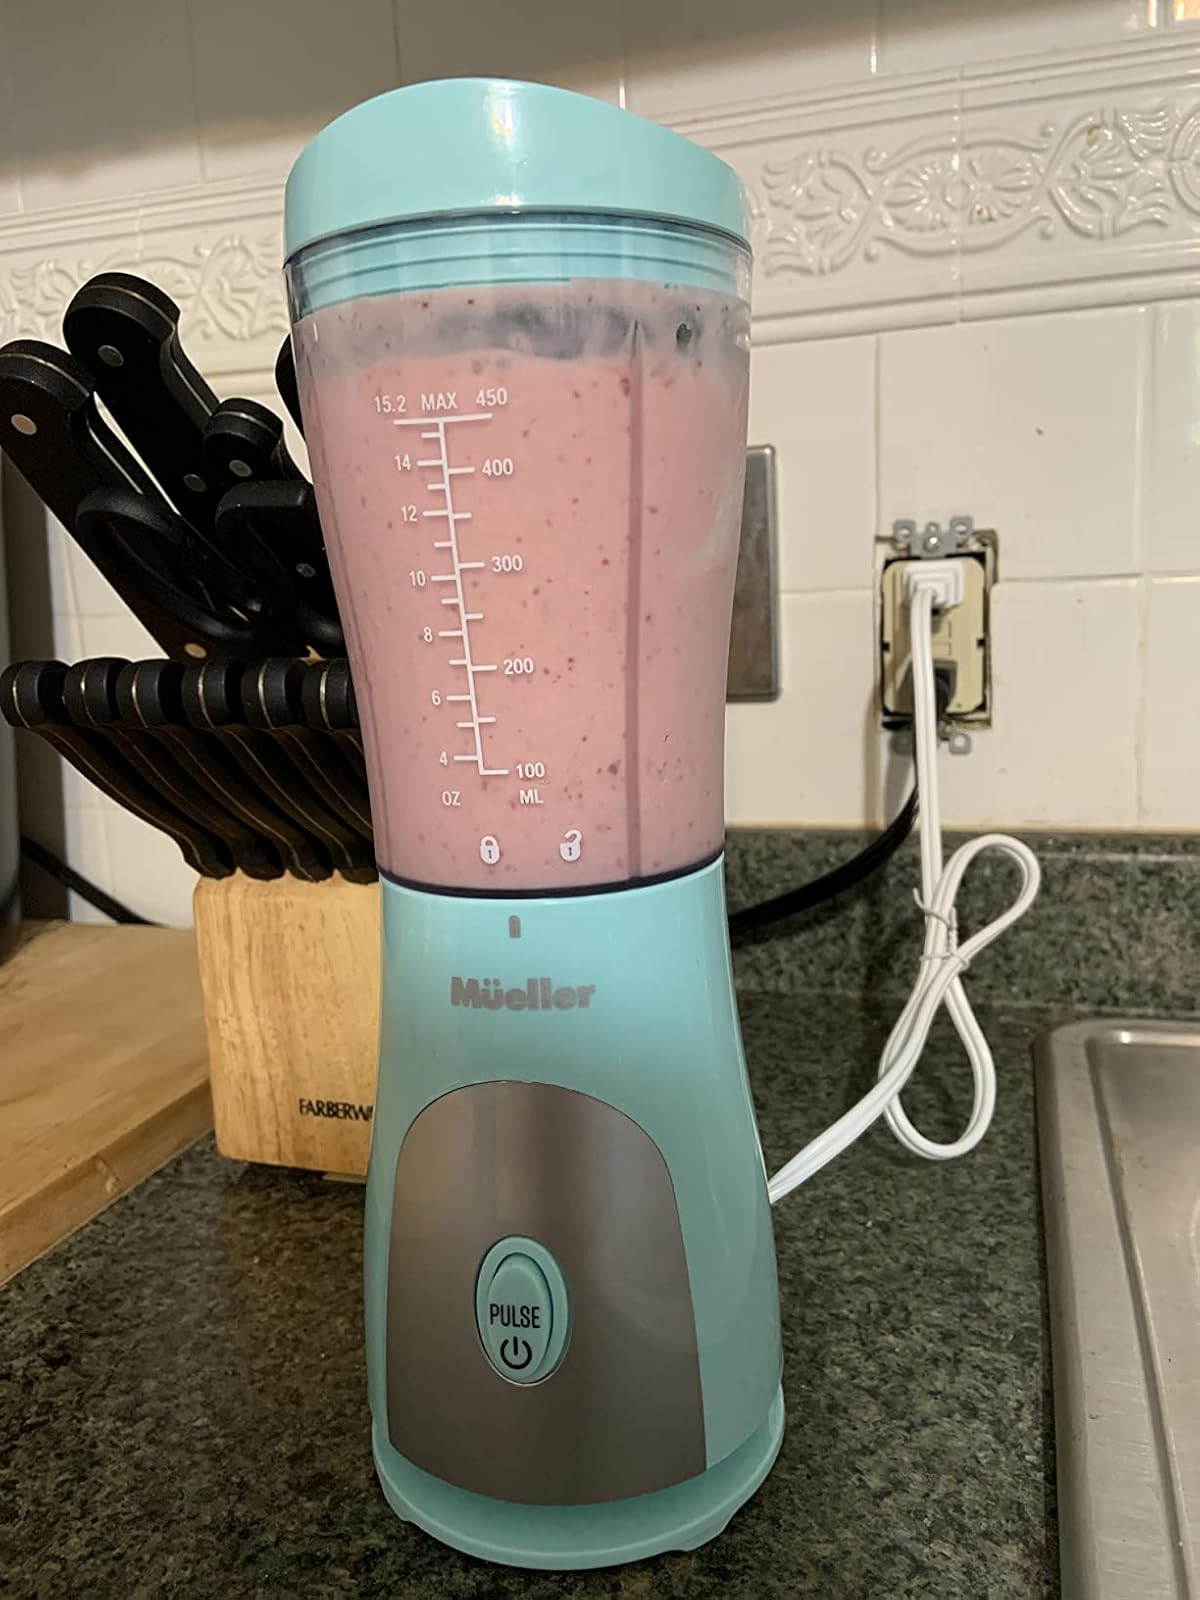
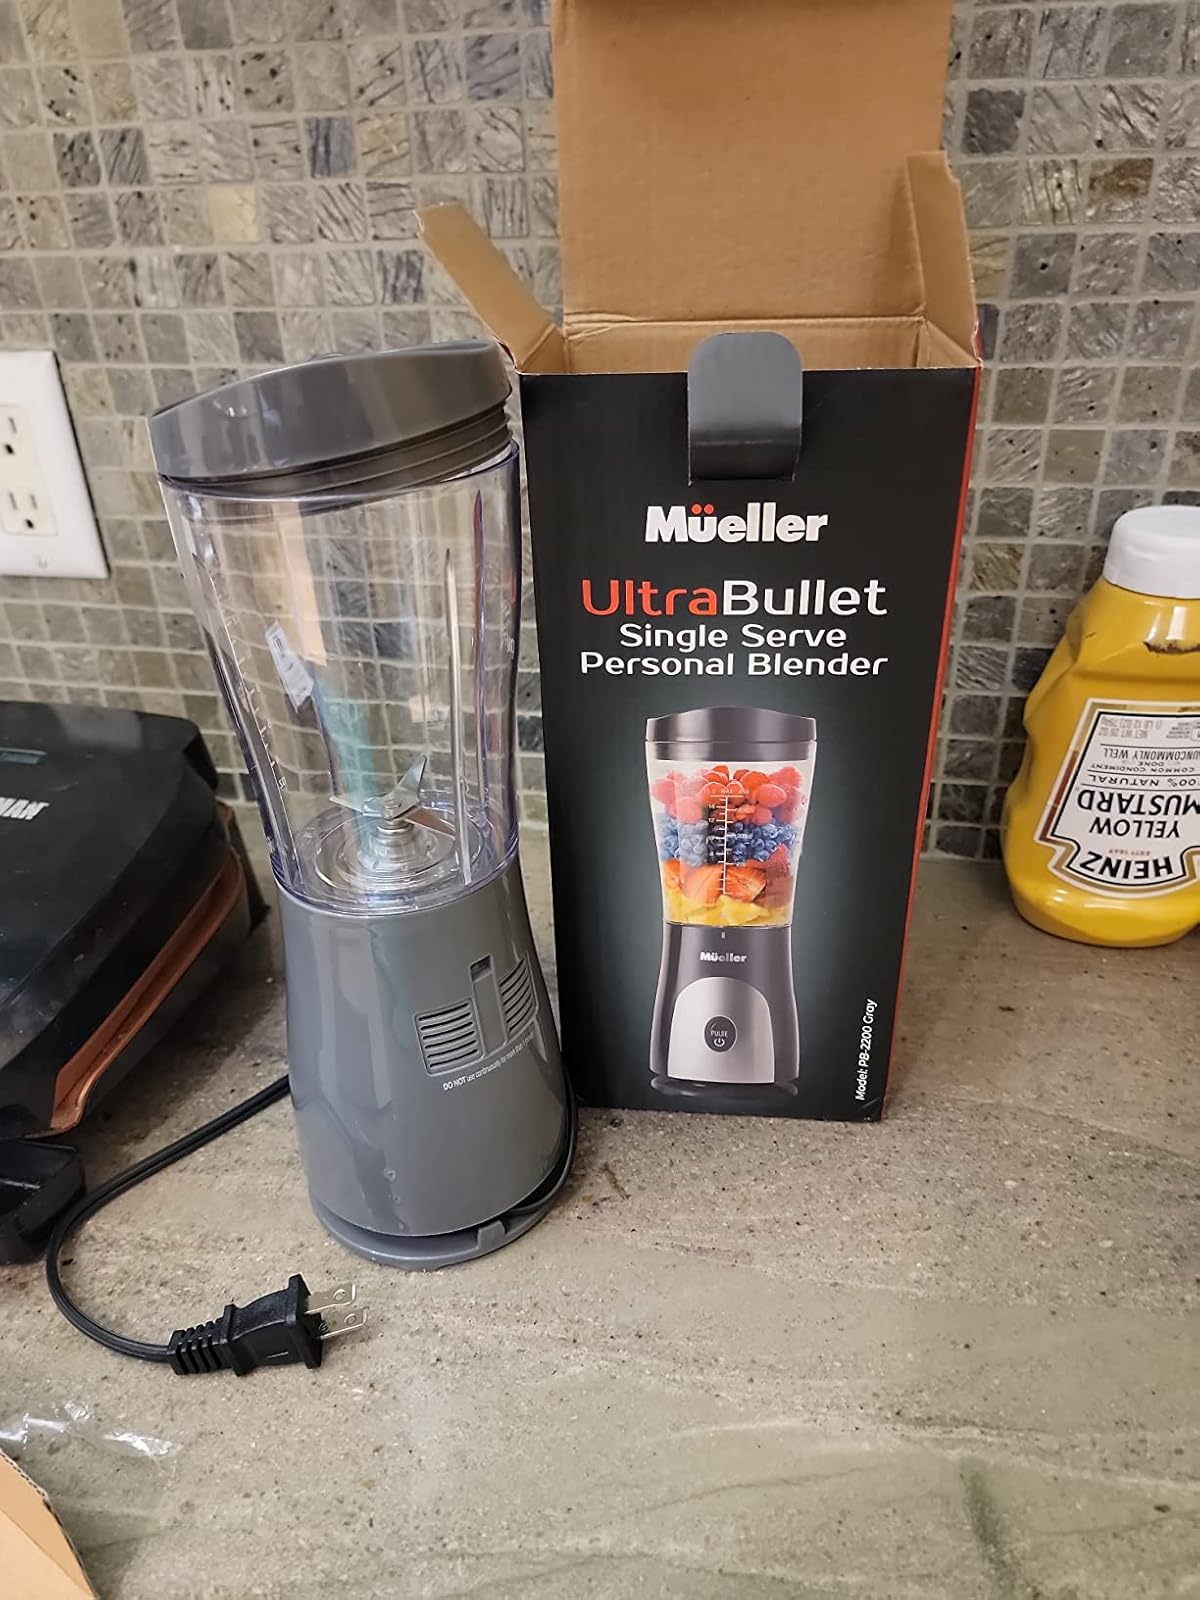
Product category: items_blender
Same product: no